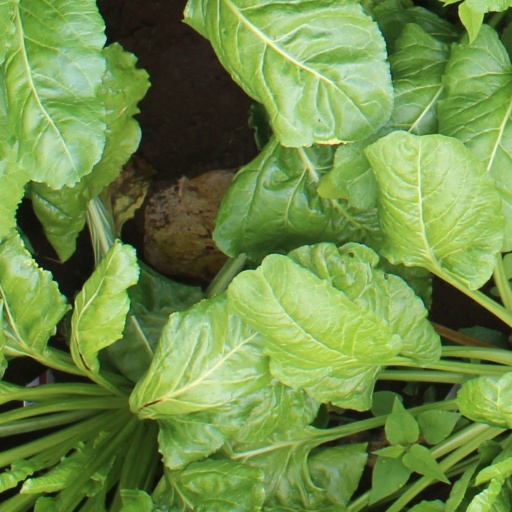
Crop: sugar beet